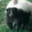
Label: skunk